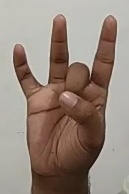
ASL sign: 8